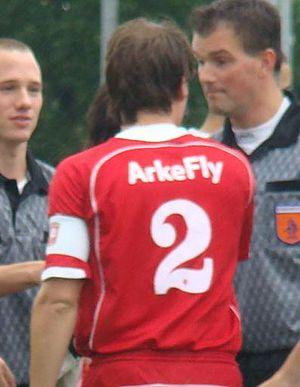
Rob Wielaert est un footballeur néerlandais, né le 29 décembre 1978 à Emmeloord aux Pays-Bas. Il évolue comme arrière droit ou stoppeur.